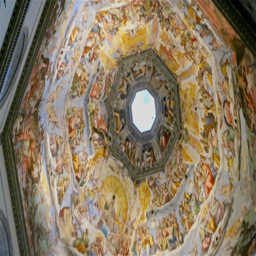
looking up at the dome from inside the church .